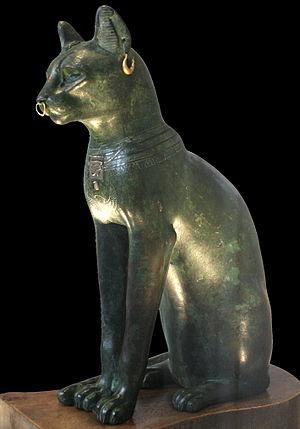
Le chat de Gayer-Anderson est une statue de l'Égypte antique représentant un chat. Elle date de la Basse époque et provient probablement de Saqqarah. Réalisée en bronze, argent et or, la statue a des dimensions de quarante-deux par vingt centimètres.